Sai Van Bridge

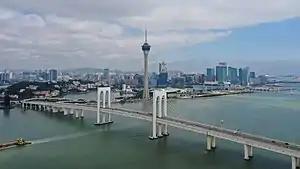

The Sai Van Bridge is a cable-stayed bridge located in Macau. Inaugurated on 19 December 2004, the bridge measures long and is the third one to cross the Praia Grande Bay connecting Taipa Island and Macau Peninsula on Hsiang-shan Island. It features a double-deck design, with an enclosed lower deck to be used in the event of strong typhoons when the other three bridges connecting Taipa and Macau Peninsula, both of which are single-deck, namely Ponte Governador Nobre de Carvalho and Ponte de Amizade, are closed. It is the world's first prestressed concrete double-deck main beam cable-stayed bridge and the world's largest-span double-deck concrete bridge. The lower deck of the bridge also carries the Macau Light Transit System, which started revenue operation on 8 December 2023.